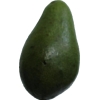
Label: green_avocado